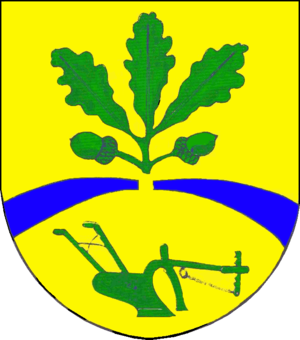
Stolk est une municipalité allemande située dans le land du Schleswig-Holstein et dans l'arrondissement de Schleswig-Flensbourg. En 2015, sa population est de 781 habitants.